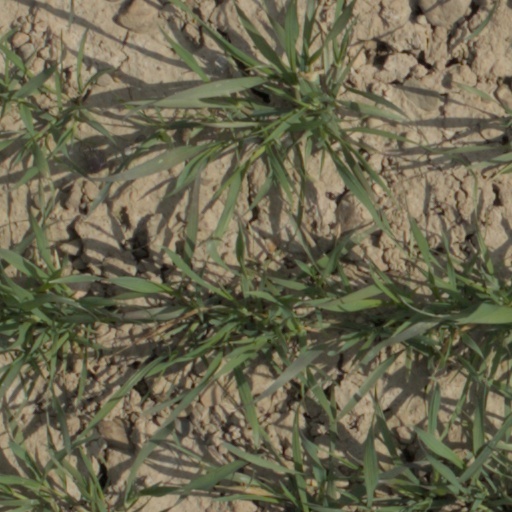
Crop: wheat